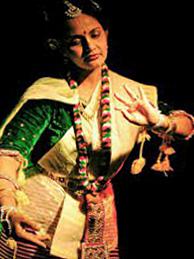
Dance form: manipuri